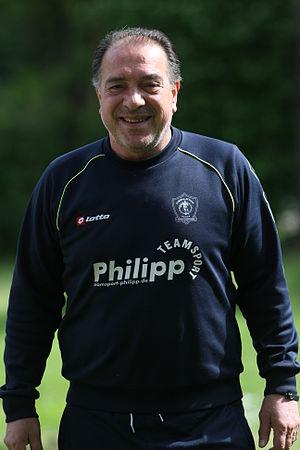
Marcel Răducanu, né le 21 octobre 1954 à Bucarest, est un joueur de football international roumain qui évoluait au poste de milieu offensif.